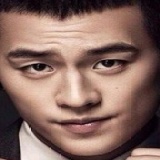
diễn viên Âu Hào